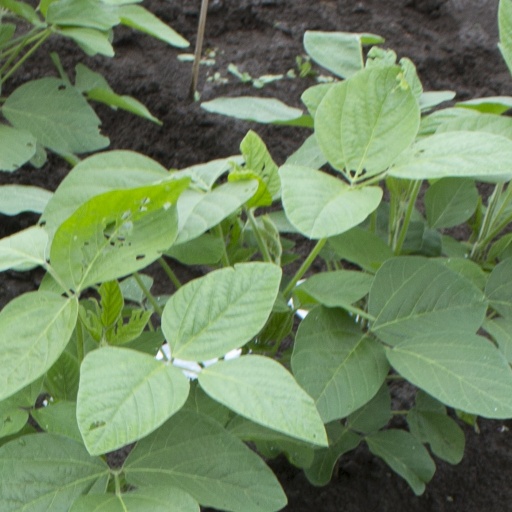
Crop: soybean